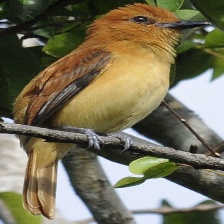
Species: CINNAMON ATTILA
Scientific name: ATTILA CINNAMOMEUS